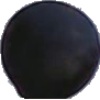
Label: Grape Blue 1